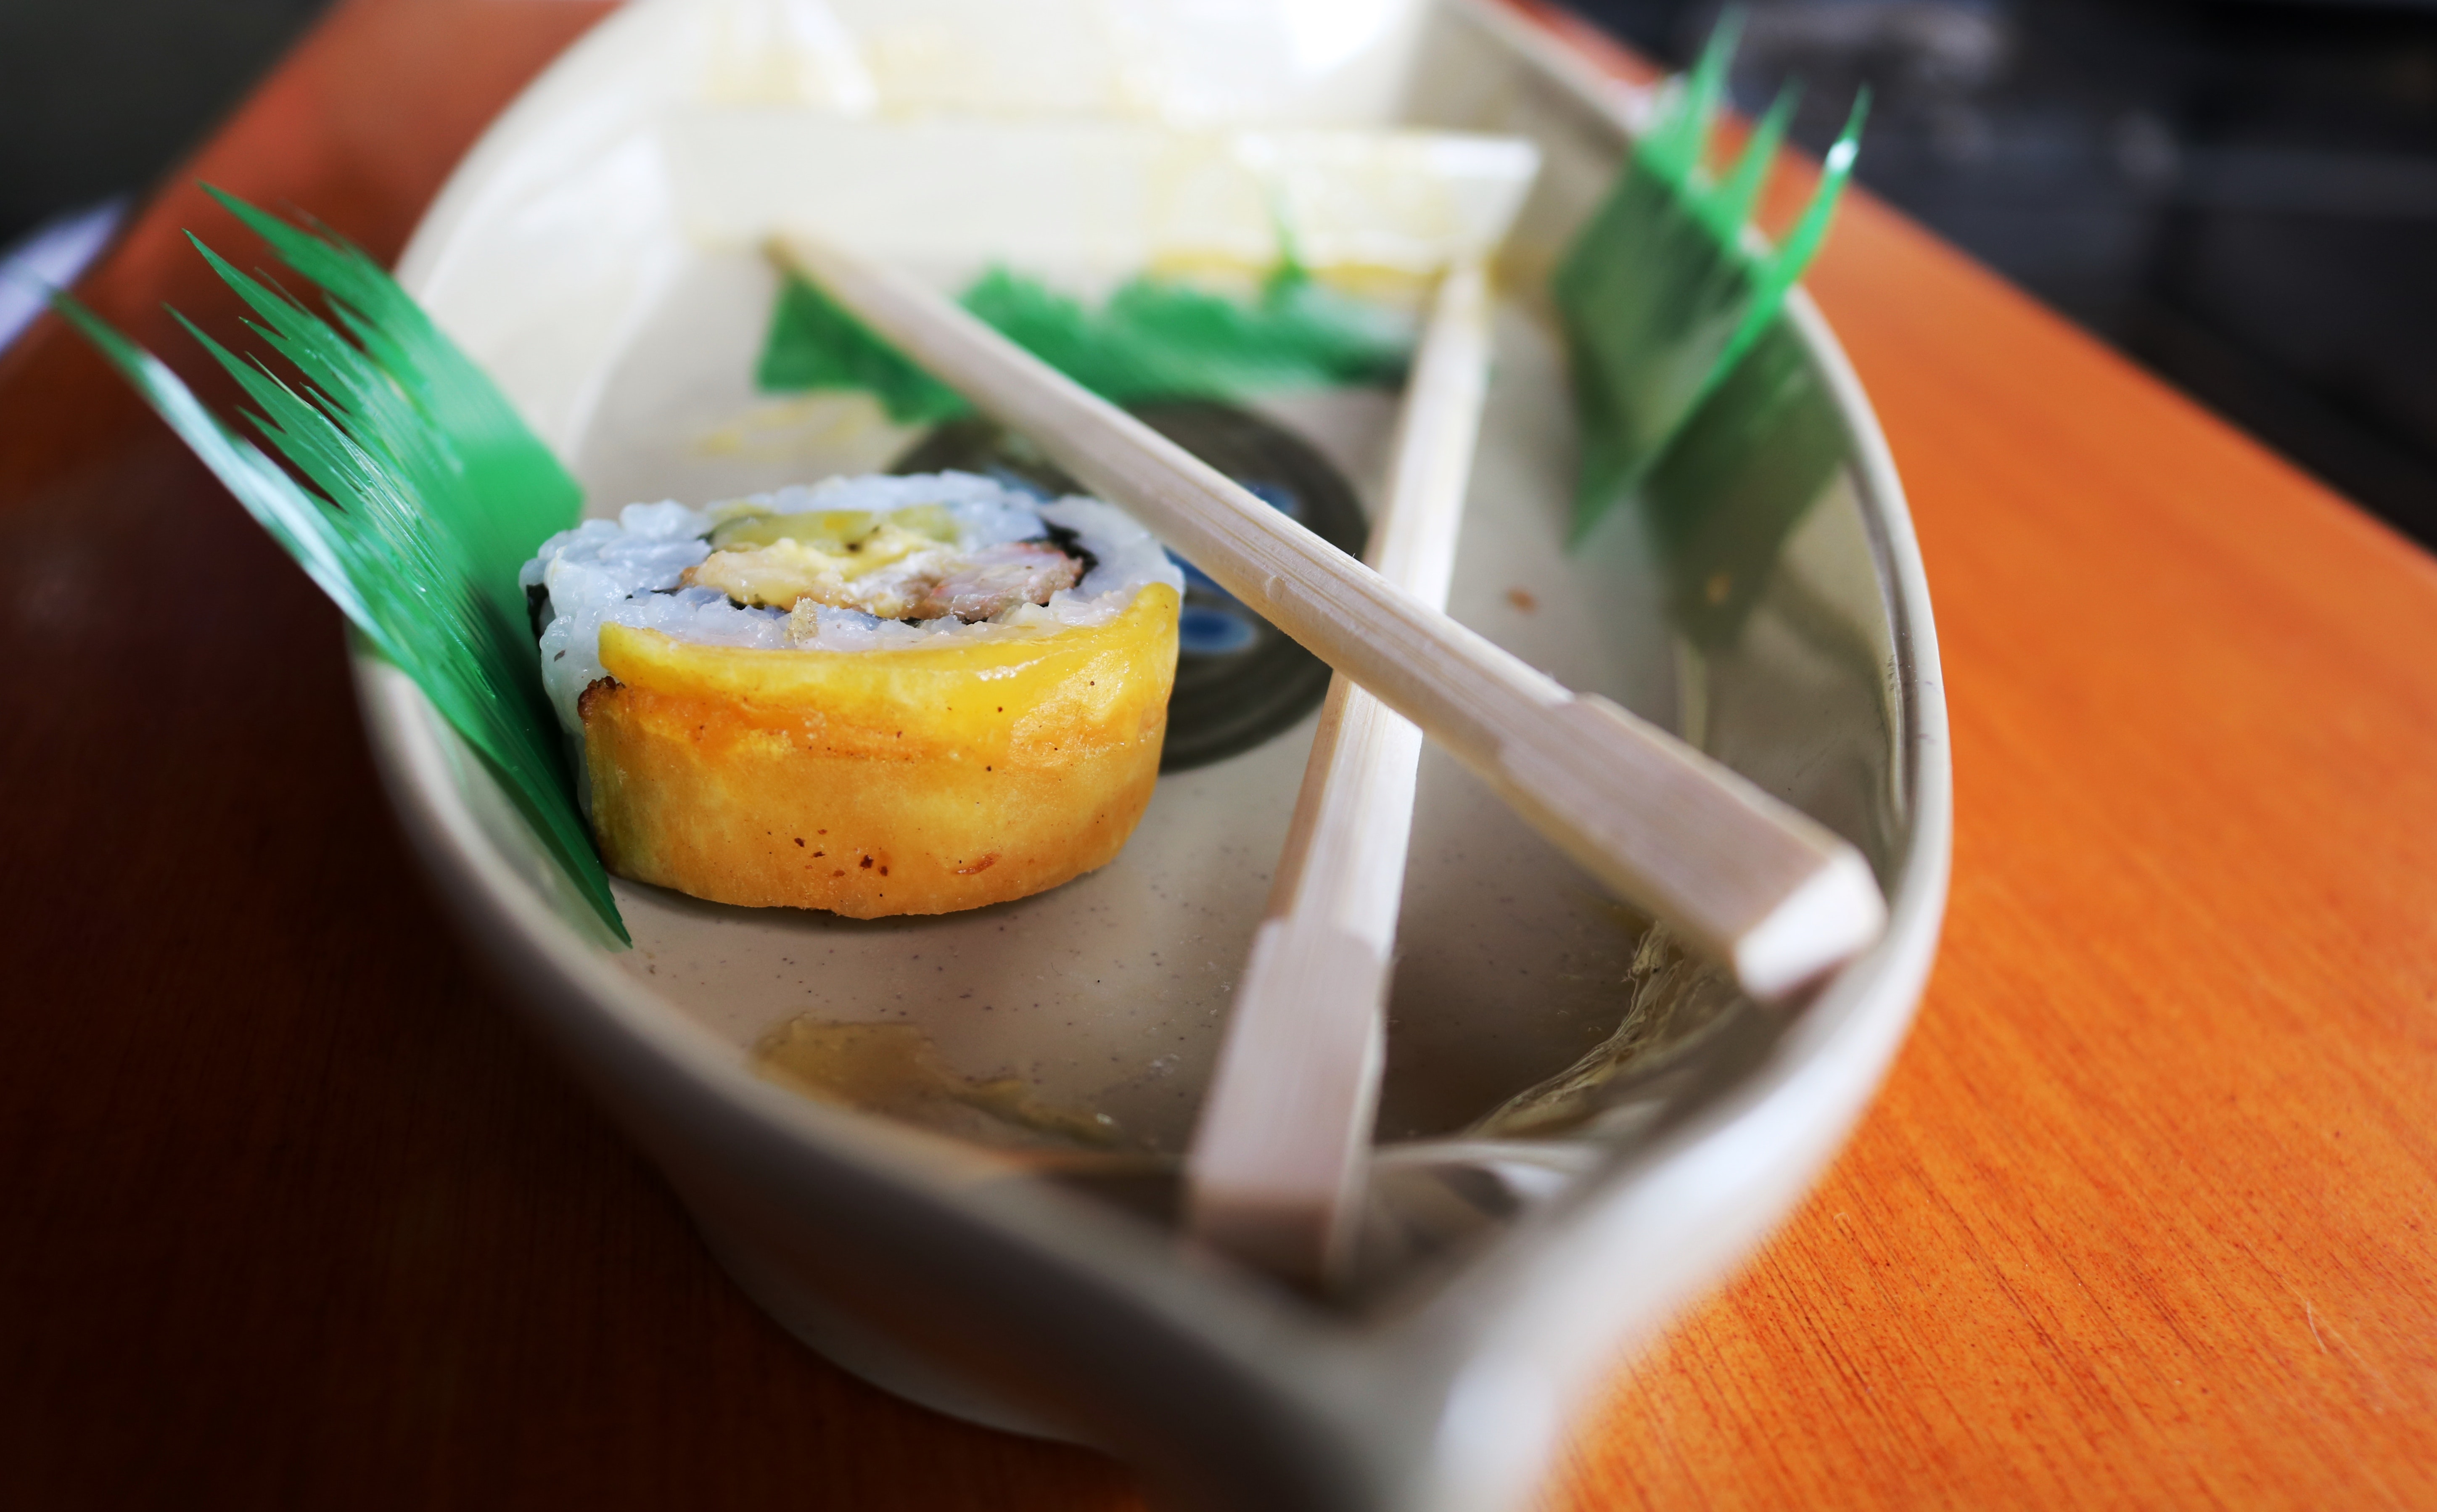
food, dish, cuisine, ingredient, produce, recipe, la carte food, vegetarian food, Hiyayakko, kaiseki, thai food